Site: brandenburg
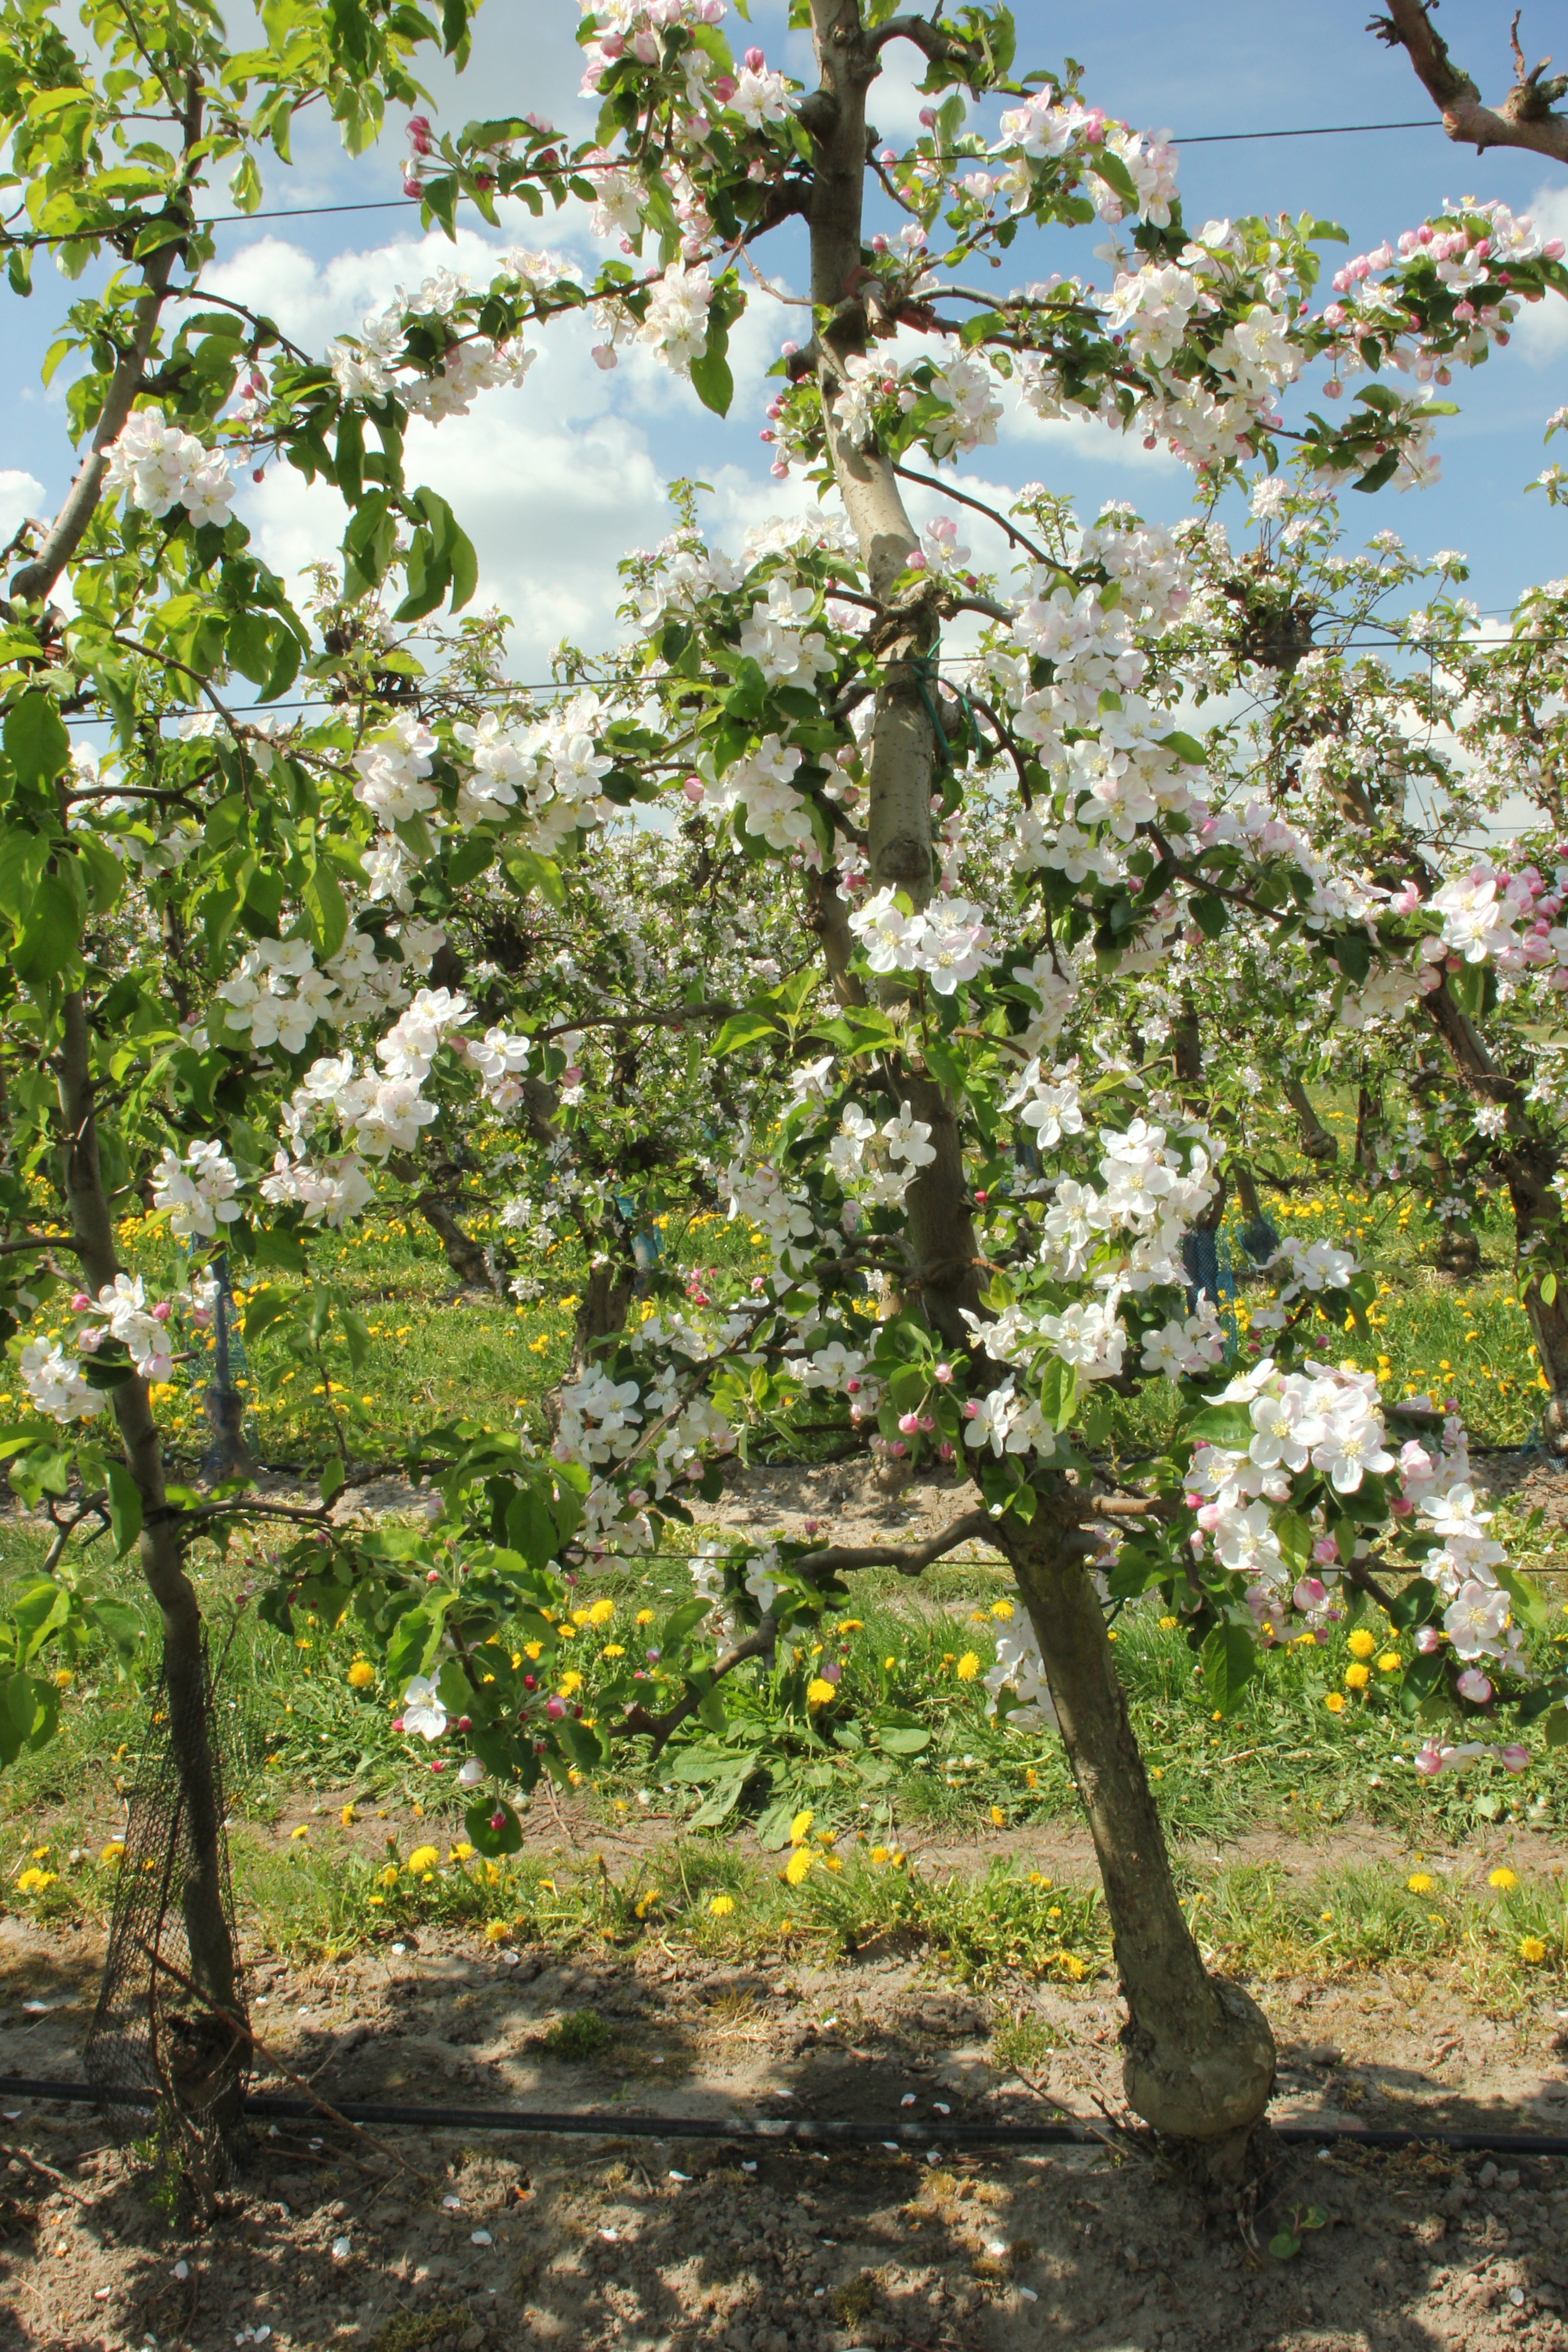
Growth stage (BBCH 65): Flowering